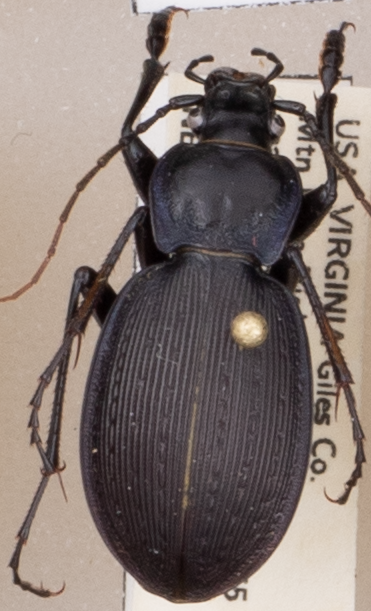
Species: Carabus goryi
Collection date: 2018-08-28
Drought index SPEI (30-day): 1.69
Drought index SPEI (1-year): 0.8
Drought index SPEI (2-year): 0.8